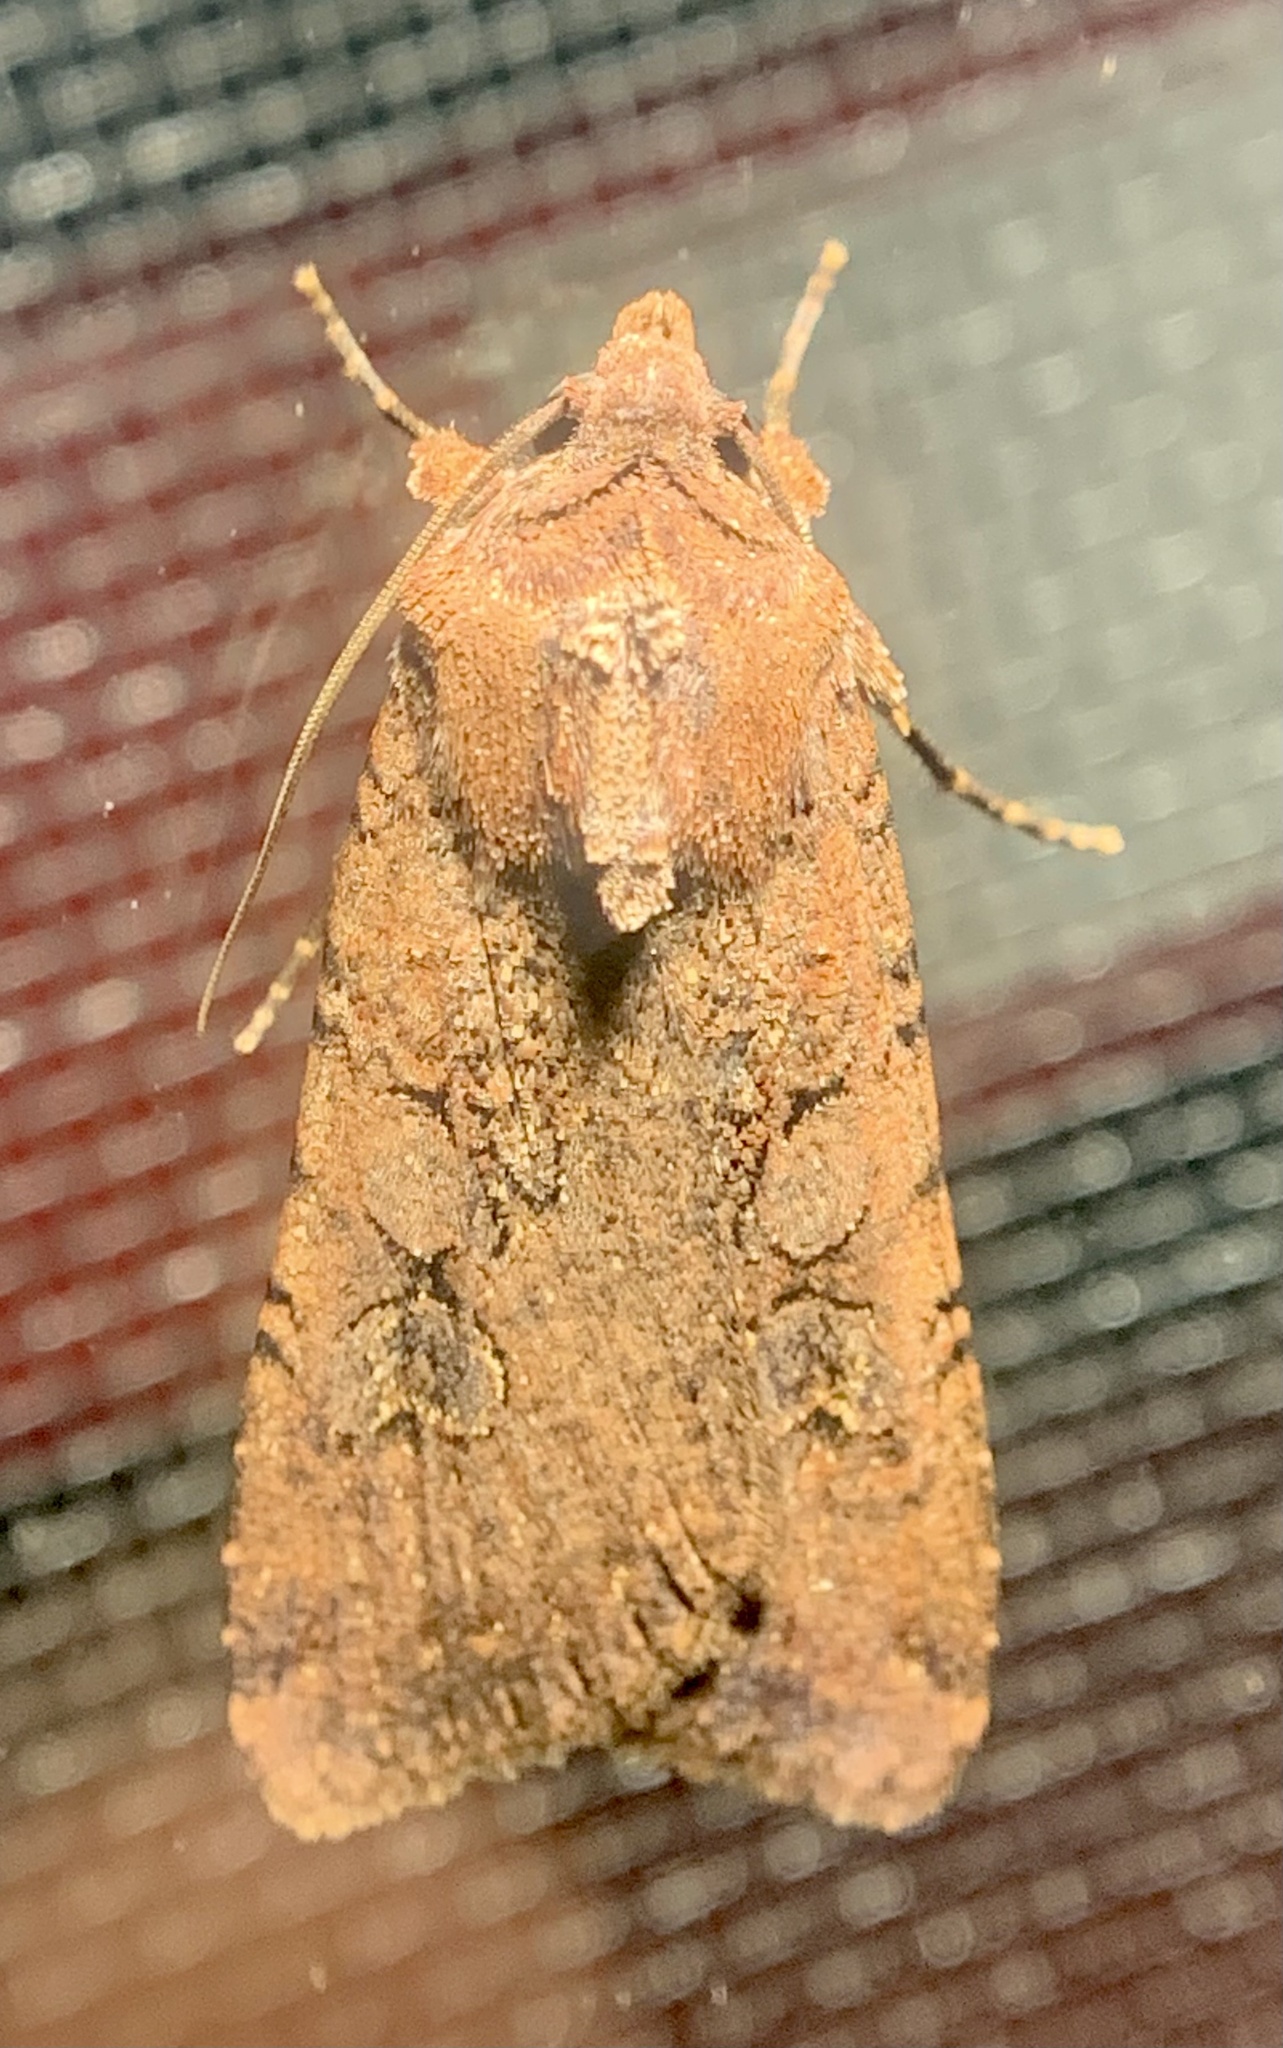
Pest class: cutworms